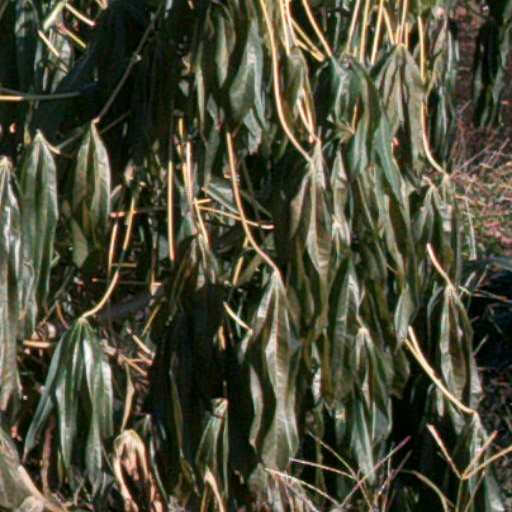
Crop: cassava